Christmas in Sweden

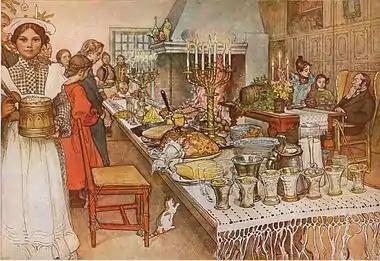
Carl Larsson: «Julaftonen» (akvarell, 1904–05)

Christmas is celebrated throughout December and traditionally until St. Knut's Day on January 13. The main celebration and the exchange of gifts in many families takes place on Christmas Eve, December 24. The Feast of St. Lucy, a high point in the Swedish Christmas season, is celebrated during Advent, on December 13.